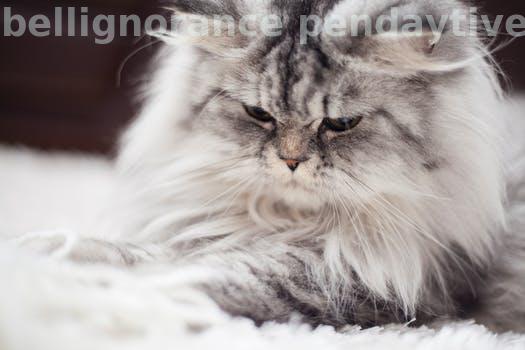
Label: Watermark